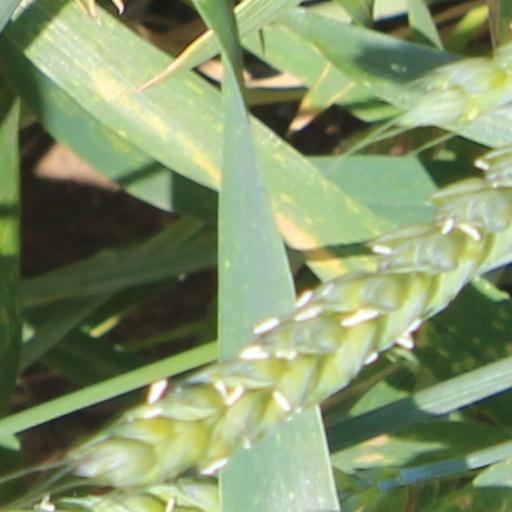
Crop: wheat